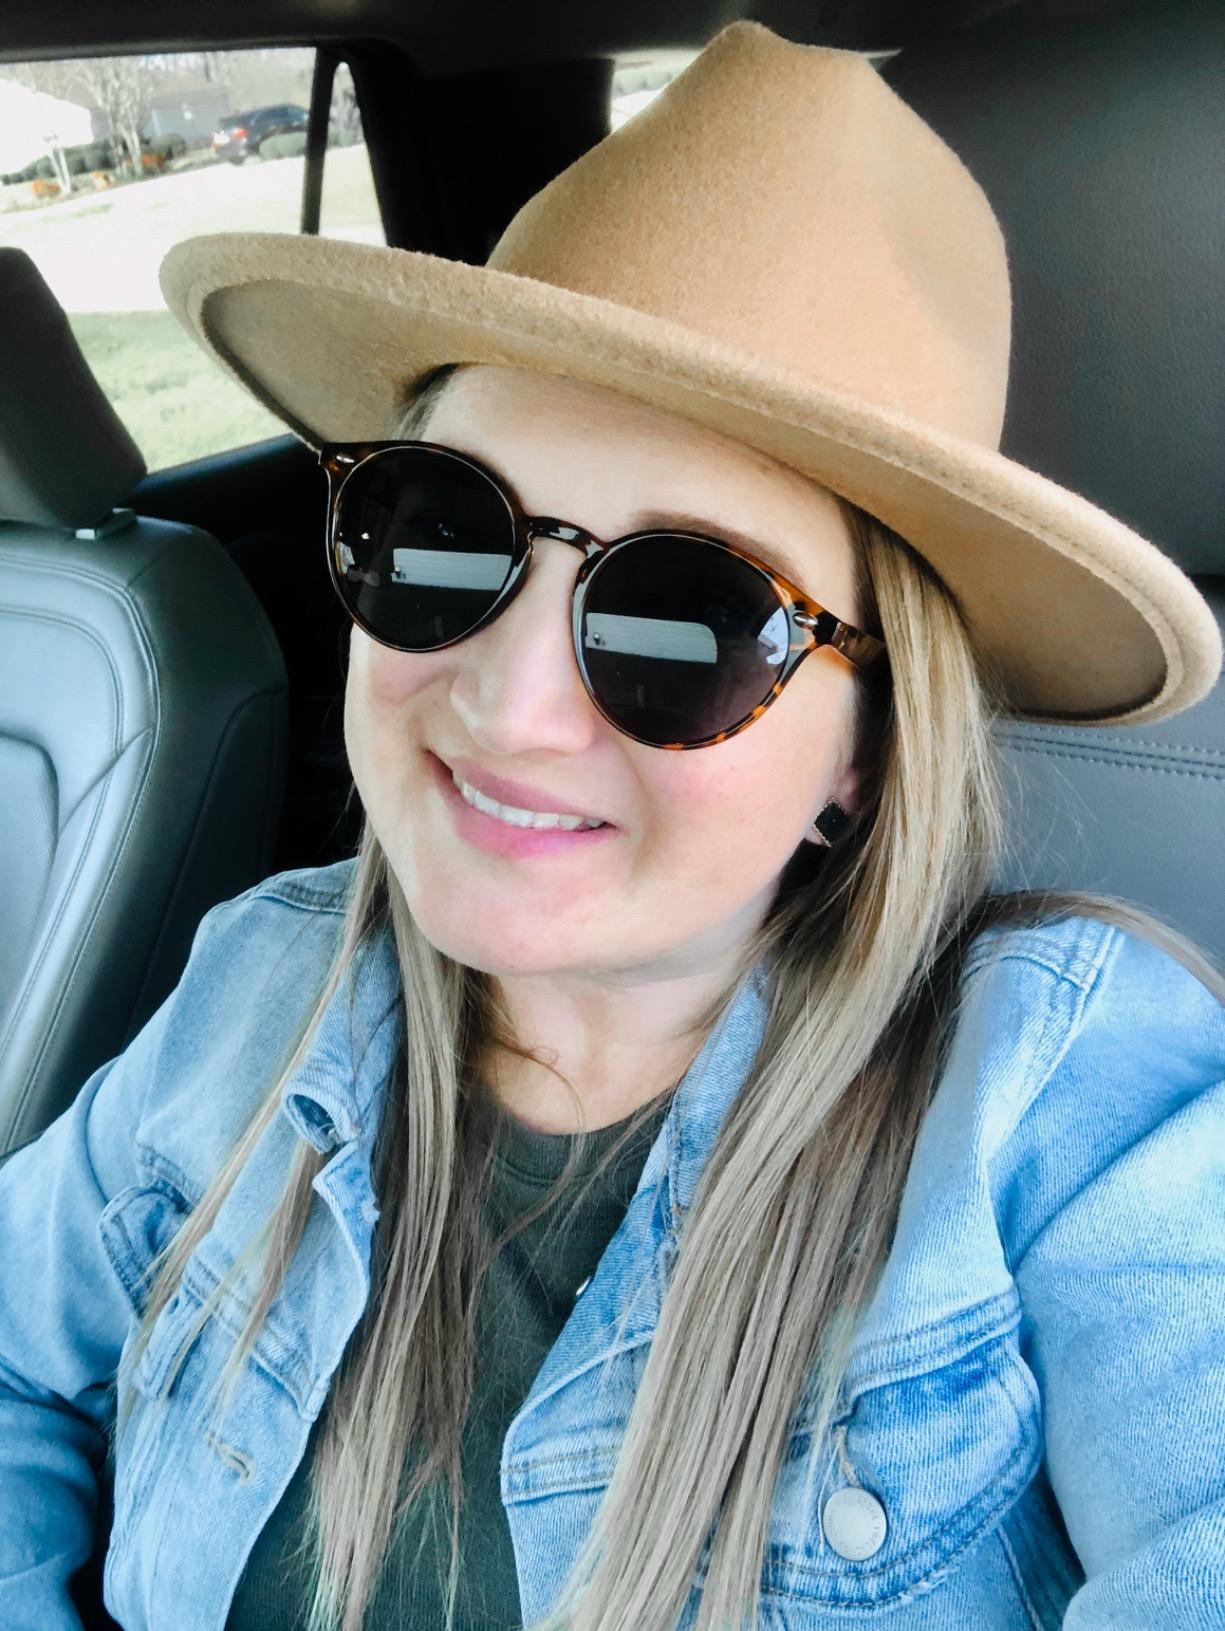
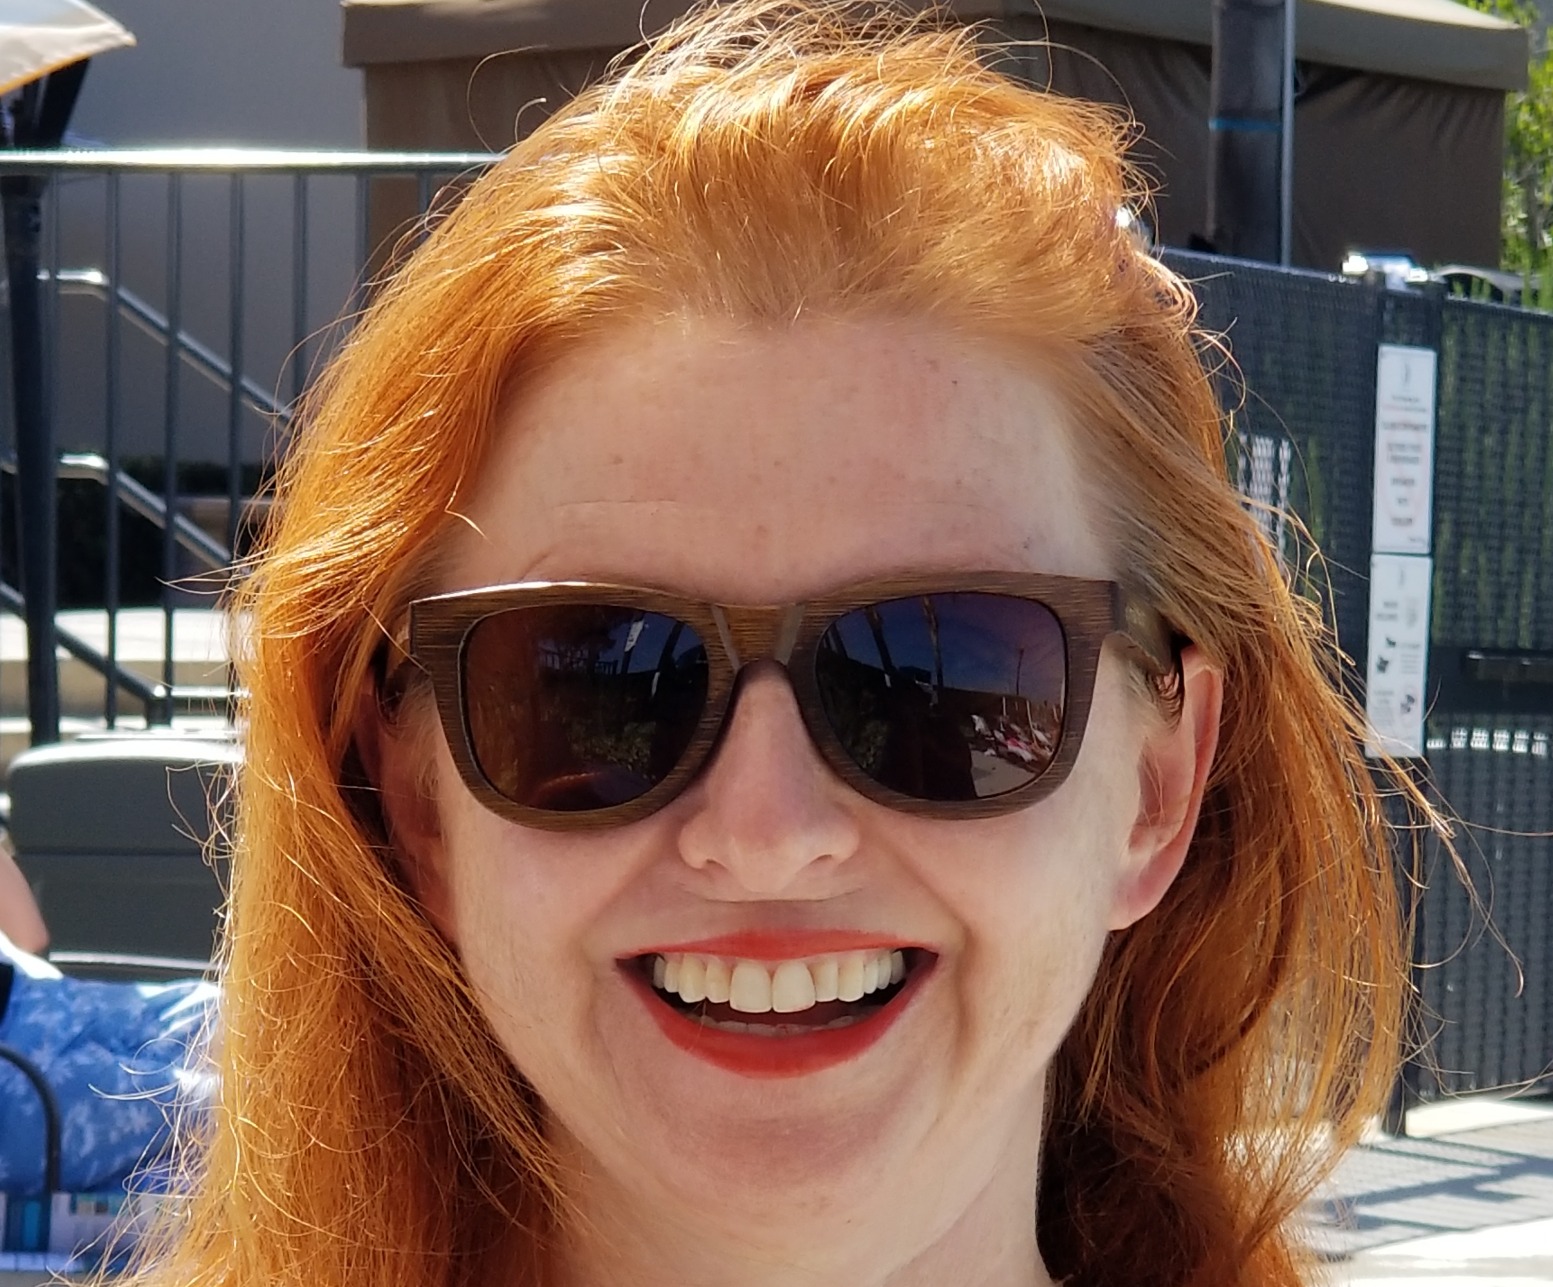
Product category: accessories_sunglasses
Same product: no